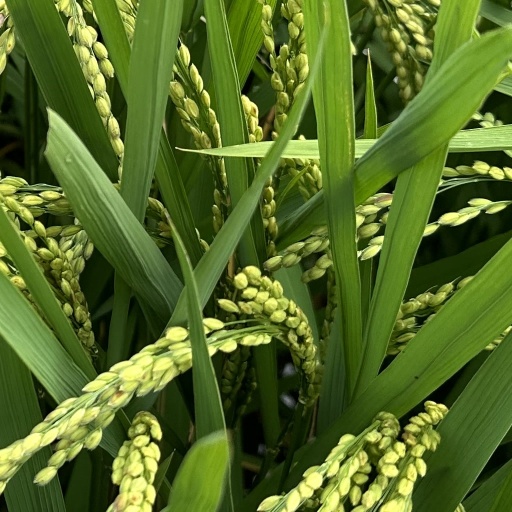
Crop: rice